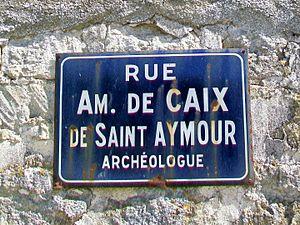
Plaque de la rue Amédée de Caix de Saint-Aymour (Senlis 1843 - Senlis 1921, diplomé de l'école des Chartes). Le vicomte de Caix de Saint-Aymour a fouillé l'allée couverte du cimetière des Anglais en 1867.
Amédée de Caix de Saint-Aymour, né le 26 avril 1843 à Senlis et mort 1ᵉʳ février 1921 à Paris, est un linguiste, archéologue et historien français.